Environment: real
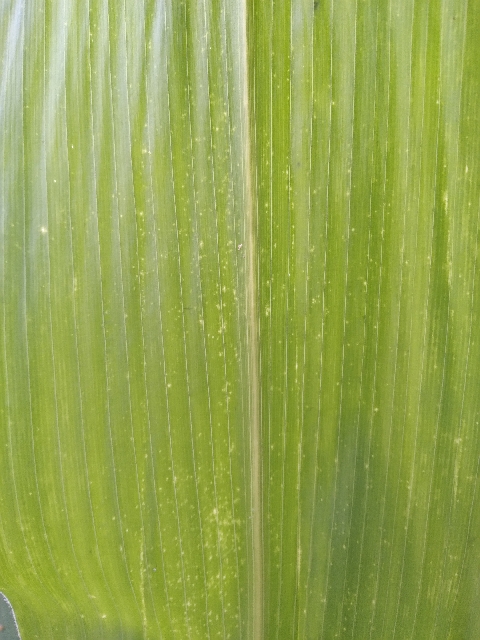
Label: lethal_necrosis